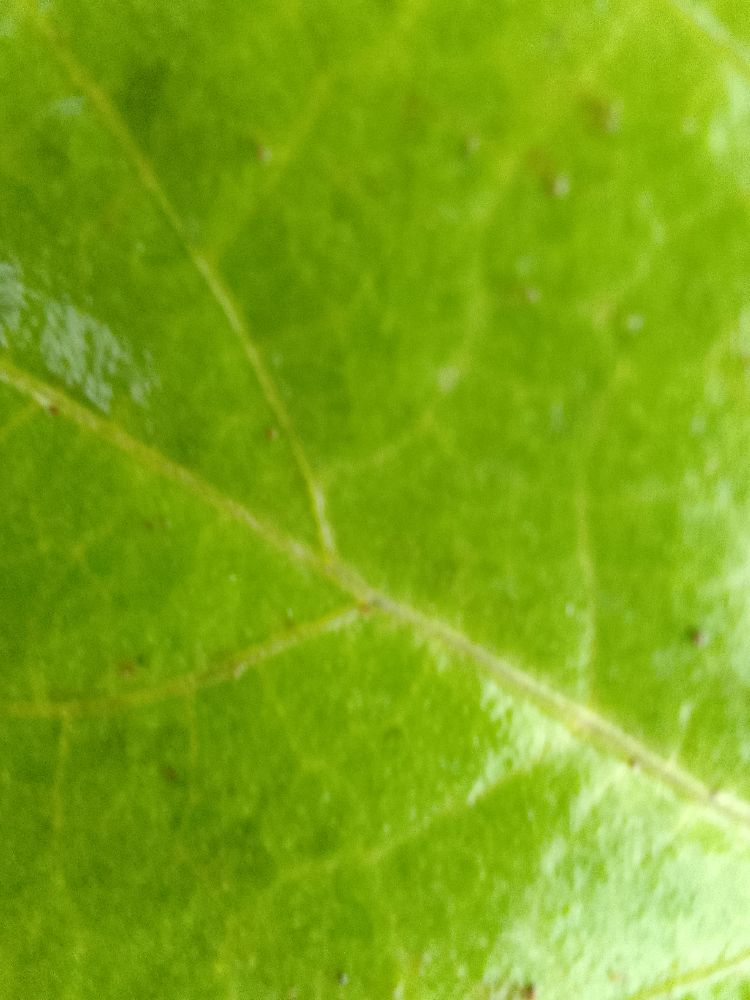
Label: healthy